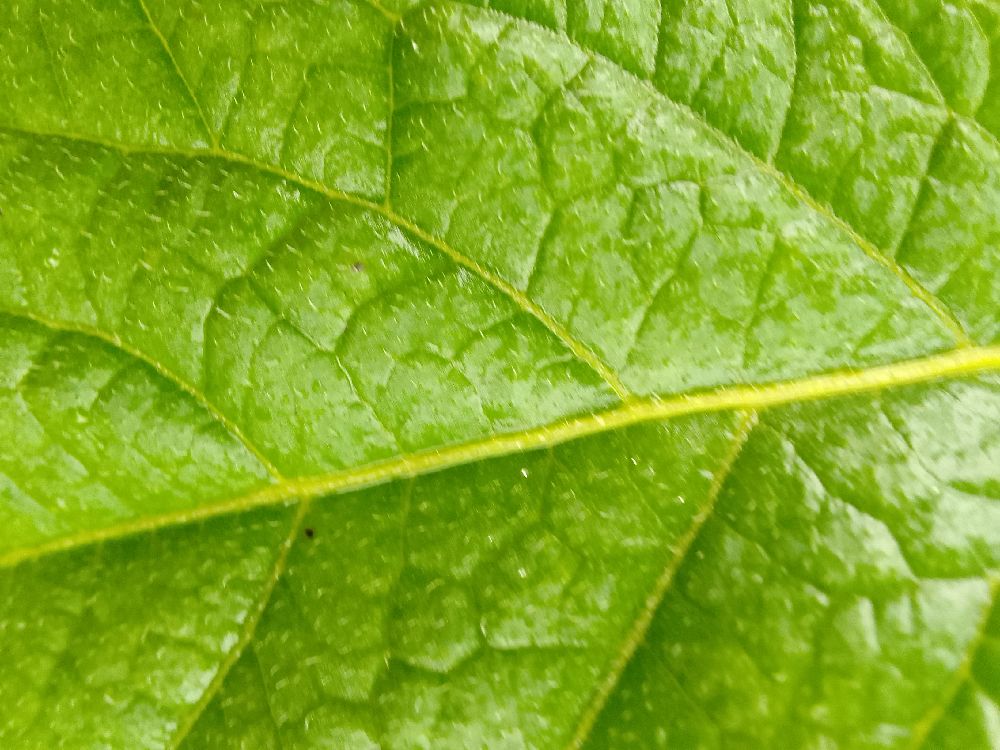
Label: Healthy